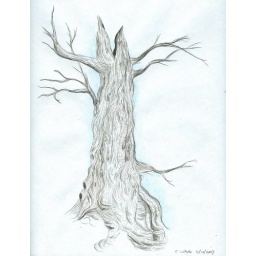
a tree sketch based on a photo in a book on public aquariums--this was later used as/converted into the &amp;quot;lemonhead tree&amp;quot; (5/2007)